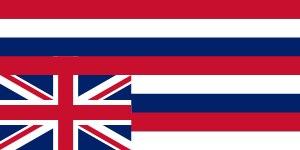
Le Hawaiian sovereignty movement est un mouvement indépendantiste hawaïen comportant différentes organisations politiques et culturelles ainsi que différents individus revendiquant différentes formes de souveraineté pour Hawaï.